Describe the emotion expressed in this image:  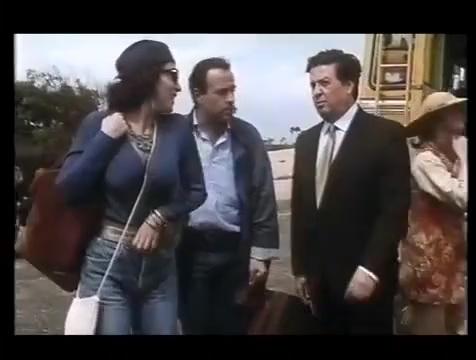
This person displays Fear, valence and arousal with low intensity.